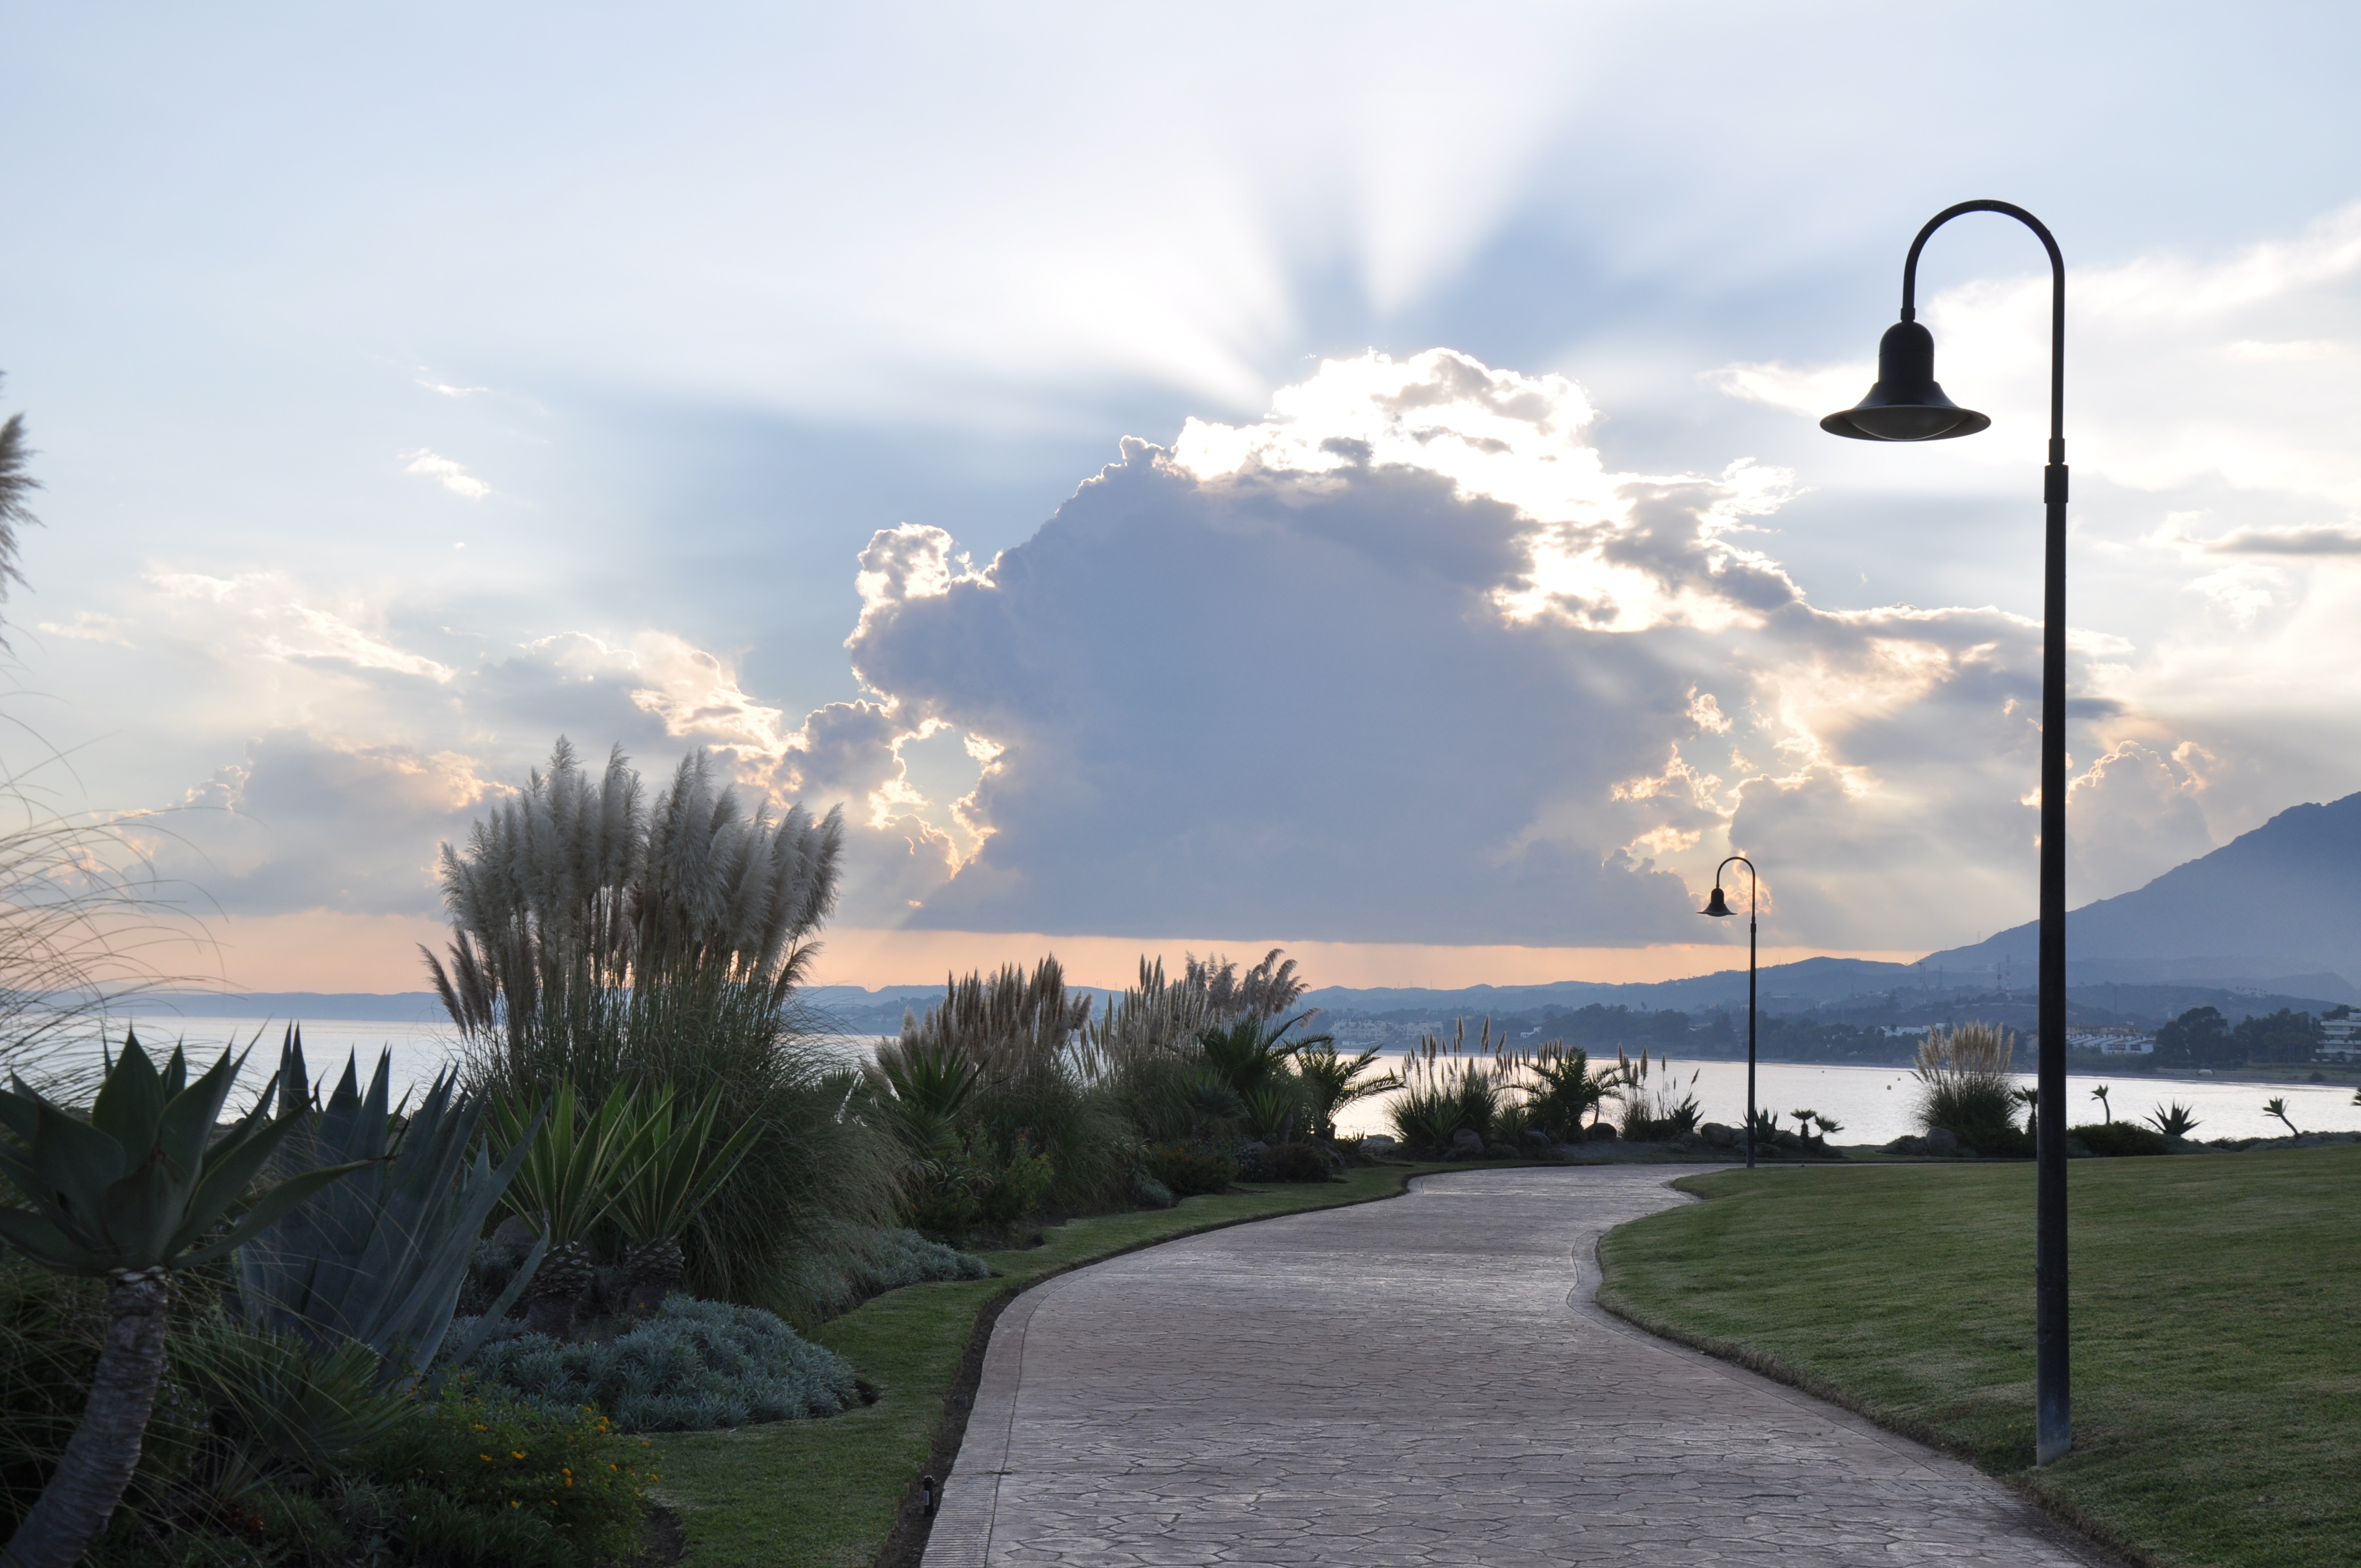
beach, sea, coast, path, ocean, horizon, cloud, sky, sun, sunset, wind, dusk, park, street light, clouds, por do sol